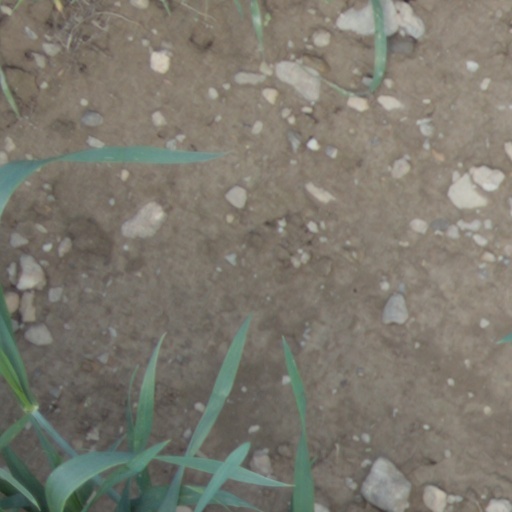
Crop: wheat